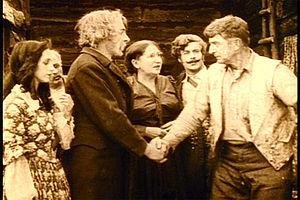
Naissance d'une nation est un film américain écrit, produit et réalisé par D. W. Griffith, sorti en 1915. Il s'agit de l'adaptation des deux romans américains The Clansman: An Historical Romance of the Ku Klux Klan et The Leopard's Spots de Thomas F. Dixon Jr.